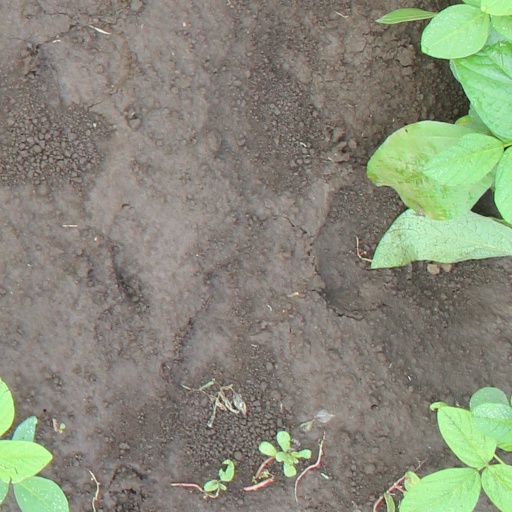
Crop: soybean